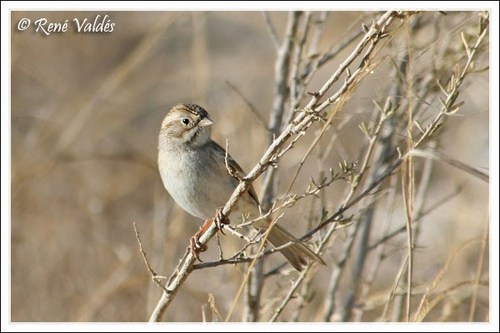
this bird has a white belly and breast with brown superciliary and crown stripes.
this petite bird has a tiny beak as well as long larsus', is cream colored with faint, brown stripes across the cheeks and crown.
the bird has a black eyering and a small bill that is brown.
a small bird with a white belly and tan and white crown and back.
this bird has light gray breast and sides, light brown cheek patch and crown, with a small head and small black eyes.
a medium sized bird that has tones of brown and a pointed bill
this small bird has a short beak, grayish white breast, and brown throughout the rest of its body.
this bird is brown with white and has a very short beak.
this bird is white with brown and has a very short beak.
the small bird has a white eye brow, a dark eye, and a light colored bill.
Species: Brewer Sparrow